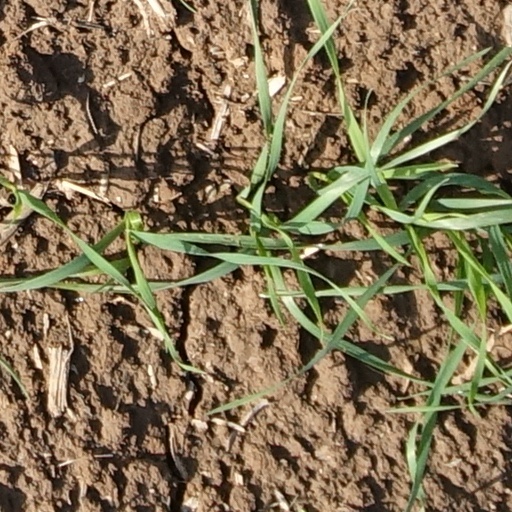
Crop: wheat